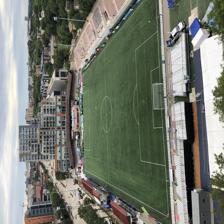
Building: Breese Stevens Field
Country: United States of America
Year built: 1926
Athletic field in Madison, Wisconsin Breese Stevens Field Aerial shot of Breese Stevens Field (c. 2019) Address 917 E Mifflin St Madison, WI 53703-2831 Location Tenney-Lapham Coordinates 43°04′59″N 89°22′23″W / 43.08306°N 89.37306°W / 43.08306; -89.37306 Public transit Metro Transit Owner City of Madison Parks Division Operator Big Top Sports & Entertainment Capacity 5,000 Construction Opened May 5, 1926 Renovated 1930 1934 1939 1945 1947 1982 2014 2018 Architect Claude & Starck Tenants Madison Blues ( WIL /WSL/TSL/ IIIL ) (1926–1942) Madison Muskies ( MWL ) (1982–1983) Edgewood College Eagles ( NCAA ) (1990–2019) Madison 56ers ( UPSL ) (2005–present) Madison Radicals ( UFA ) (2013–present) Madison East High School ( WIAA ) (2015–present) Forward Madison FC ( USL1 ) (2019–present) Madison Women's Pro Soccer ( USLS ) (2025–future) Website Venue website Breese Stevens Municipal Athletic Field is a multi-purpose stadium in Madison, Wisconsin . Located eight blocks northeast of the Wisconsin State Capitol on the Madison Isthmus , it is the oldest extant masonry grandstand in Wisconsin. The field is named in honor of Breese J. Stevens (1834–1903), a mayor of Madison and a University of Wisconsin–Madison regent, on the wishes of his widow, who sold the land to the city. The complex was designated as a Madison Landmark in 1995 and was accepted for inclusion on the National Register of Historic Places and the Wisconsin State Register of Historic Places in 2014. The venue currently seats nearly 5,000, which can be expanded to 9,333 for concerts. It is home to Edgewood College teams; Madison East High School teams, the Madison 56ers amateur soccer team; the semi-professional Ultimate frisbee team, the Madison Radicals , and the USL League One soccer team Forward Madison FC . It has hosted Wisconsin Interscholastic Athletic Association 's girls' soccer tournaments and an exhibition match of Australian football. The field has also hosted ice skating, boxing, wrestling, lacrosse, track and field, midget car racing, rodeos, circuses, drum and bugle corps competitions, concerts, and fraternal and religious gatherings. History CWA marker (1934) Acquiring the park Addressing the concern that Madison's sports facilities were insufficient, the city council began efforts to establish a new athletic field in 1922. After first trying to obtain the land by donation, a joint committee of the council and the Association of Commerce considered sites such as Olbrich Park and what is today's Georgia O'Keeffe Middle School playground. The council ultimately selected a block of 18 lots fronting East Washington Avenue and bounded by Mifflin, Brearly and Paterson streets. The site also had the advantage of being midway between Central High School and East High School . The property was owned by the widow of Breese Stevens. To help raise money for the project, Wisconsin Supreme Court Justice Burr W. Jones consented to the selling of property at Livingston and East Washington that he had previously donated to the city as a playground, on condition the new athletic field be named for him. On September 28, 1923, the city council acceded to Mrs. Stevens's terms that the field be named for her late husband instead, and purchased the property for $35,000. In the 1980s, Madison budgeted $60,000 to tear down the stadium, yet there was enough objection from residents that the plan was scrapped. Construction The city of Madison built the brick grandstand in 1925. The original grandstand, designed by the Madison architectural firm of Claude and Starck in the Mediterranean Revival style, was constructed from 1925 to 1926 and dedicated on May 5, 1926. The stone wall surrounding the perimeter was built in 1934 as a project of the Civil Works Administration using quarry rock from Madison's Hoyt Park. The concrete bleachers were also built in 1934, and the wooden press box was added in 1939. Three heating units were installed in 1945, and two years later the new electric scoreboard was erected. Lighting the field The first night-baseball game in Wisconsin was held at the field on July 7, 1930, resulting in a defeat for the California Owls, a team that toured with its own floodlights. Attendance was impressive enough that a trio of local electrical contractors headed by Otto Harloff formed the Madison Entertainment Corporation. After the city council approved their plan, the group purchased and installed 90 Crouse-Hinds floodlights on ten 90-foot towers at Breese for $29,100. Sparing the city the cost, the company recouped its outlay with a percentage of the gate receipts until the cost was met, with ownership of the lights then transferring to the city. A $4,000 public address system was also installed, as well as a lunchroom underneath the grandstand, serving coffee, soft drinks, sandwiches, and candy. Preceded by a parade, the new lights' official debut was a Madison Blues baseball game on May 15, 1931. The ability to hold events at night multiplied the use of the facility. The lights were credited with saving scholastic sports when high schools began collecting one-third of the gate receipts from their night games. The lights also proved a boon to Madison Blues baseball, drawing fans from home and away. The team received 50% of the gate, and their schedule became flexible to host more exhibition games. The first-night boxing match was in September, and the first-night football game was held the next night, between the Chicago Cards and the Harley Mills. While respecting the precedence of free recreational events hosted by the city, the Madison Entertainment Corporation became the promoter of nearly all night events. The fieldhouse (c. 2009) Sporting events Upon its inception, Breese Stevens Field became the premier site for Madison's major athletic events outside the University of Wisconsin . A multi-purpose facility with a cinder track, the field was employed year-round for sports, ranging from marbles tournaments to National Football League games. Currently, it is the home field for USL League One soccer team Forward Madison FC . Baseball As a baseball stadium, Breese Stevens featured a short 240-foot right field wall. The stadium was the home of the semi-professional baseball team the Madison Blues from 1926 to 1942.  Founded by the Madison Athletic Association and captained by manager Eddie Lenehan, the Blues were first an independent team before joining the Wisconsin-Illinois League in 1926. They won the championship of the newly formed Tri-State League in 1938, defeating the Sheboygan Chairs. They joined the Three-I League in 1940. The field also held special exhibition games with major league teams such as the Chicago Cubs , Chicago White Sox and the St. Louis Browns , in addition to games against Negro league teams and traveling clubs like the House of David . In 1947 legendary ace pitcher Satchel Paige of the Negro leagues' Kansas City Monarchs defeated the Industrial League All-Stars 14–5. Warren Spahn , later the star left-handed pitcher for the Milwaukee Braves , took the Breese mound many times in 1941 as a member of the visiting Evansville Bees . Although he was known as a Wisconsin Badgers football player, Elroy "Crazy Legs" Hirsch belted a grand slam home run in an exhibition baseball game in 1944—a World War II fundraising event that raised $22,000 in war bonds, including $3,000 for the autographed bat that Hirsch used. In 1946 the New York Yankees held a three-day tryout camp at Breese. In the spring of 1932 the Madison city council opened the field's gates to amateur baseball, allowing twenty teams in two leagues to play free games on Sundays. The diamond was also used by the University of Wisconsin Badger baseball team, and the Madison Industrial League, which formed in 1943. National league softball games were first played there in 1933, with Madison defeating Beaver Dam , 21–1. Girls' softball games were held as early as 1944. Football High school football games were a staple of the field's schedule, with nearly all local high school home games played there. For many years Madison East and Central High Schools made a tradition of facing off on Armistice Day . Only three National Football League games were played at Breese: In 1927 the Milwaukee Badgers were beaten by the Duluth Eskimos , 32–0. In 1929 legendary halfback Red Grange helped his team, the Chicago Bears , defeat the Minneapolis Red Jackets 19–6 before a crowd of 7,500. The Bears had moved that game to Madison due to a scheduling conflict with Wrigley Field , a ballpark the Bears shared with the Cubs. In 1931 star fullback Ernie Nevers led his Chicago Cardinals to trounce the Chicago Mills, 25–0. High school football returned in 2015 when Madison East resumed playing its varsity home games at the field. Other sports A soccer game on July 12, 2009 Jesse Owens , gold medalist sprinter of the 1936 Berlin Olympics , ran in three exhibition races at the field in 1938 as part of an in-game promotion at a matchup between the Madison Blues and the Fort Wayne Harvesters. The Madison Stampede rodeo event was held over six days in 1931. In 1938 midget auto races were held before being banned the next year over concerns of noise and damage to the field's track. The stadium hosted WIAA soccer tournaments from 1989 to 2002 and was also the home field for the Madison East and Madison La Follette high school teams. Since 2013, the Madison Radicals of the Ultimate Frisbee Association (UFA) have played their home games at the field.  The AUDL championship weekend was held at Breese Stevens Field for the second time, on August 11–12, 2018, and concluded with the Radicals earning their first league title. Breese Stevens Field is also home to a few soccer teams. Since 2005, the Madison 56ers of the UPSL have played at the stadium. Forward Madison FC of USL1 began to play at the field in 2019. Decline and revival By the late 1960s, Breese Stevens Field lost its status as the city's premier athletic complex as modern facilities, such as Mansfield Stadium, began to appear in suburban Madison. On August 3, 1968, a weekly teen dance held at Breese broke out in racially charged fights, with the violence escalating outside when a black teenager was struck by a car that was then attacked. The "Breese Stevens incident" prompted criticism of Madison police, and led to a city investigation of local race relations. As Breese further showed its age in the 1970s, proposals were made for the city to use the property for other purposes. In 1972 Madison Mayor Bill Dyke supported placing a long-anticipated civic auditorium there. Three years later the city removed legal obstacles to making the field part of a planned East Washington Avenue campus for Madison Area Technical College , but support for site dropped. A 1979 estimate for restoring the facility was put at $240,000. In 1981, the city council voted to allocate $60,000 to demolish the grandstand and shore up the exterior wall and Mifflin Street bleachers. "It's a matter of liability," said Parks Department Superintendent Dan Stapay. "We've got letters on file dating back to 1967 that warn of structural problems." A public outcry led to the establishment of the field as a soccer venue in 1982. Minor league baseball returned to Breese on April 27, 1982, when the Madison Muskies made their debut there before adopting Warner Park as their home field. In 1983 the city council voted to allocate $230,000 to gradually restore the park by fixing the grandstand roof, sagging walls and broken toilets. Artificial turf replaced the original grass field in 2014. In 2018, prior to Forward Madison FC ’s arrival, the field received upgrades, including new bathrooms, a concession stand, and more seating, upgrading the capacity to an estimated 5,000 people. References